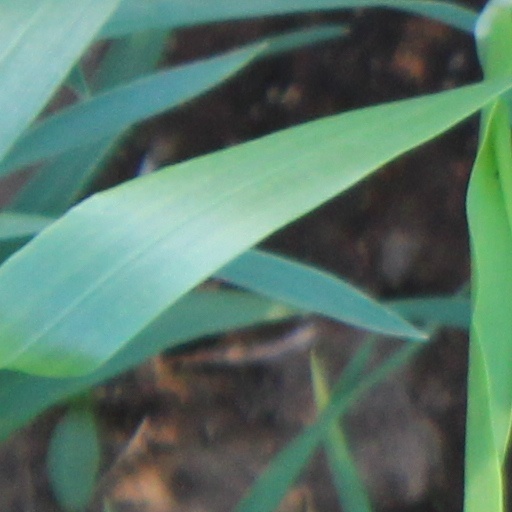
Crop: wheat